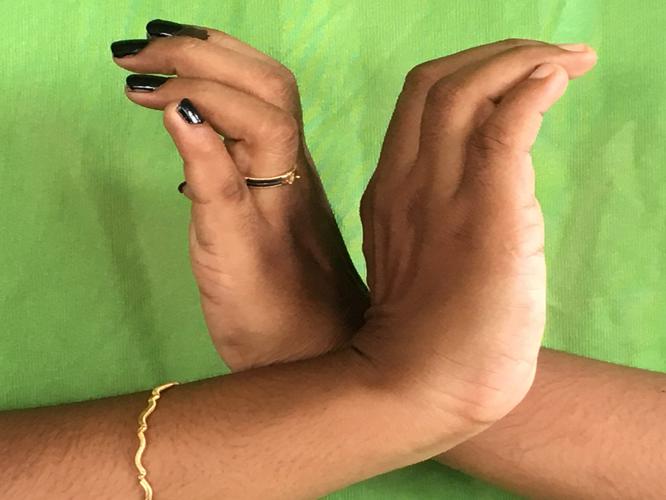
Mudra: Nagabandha
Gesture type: double_hand